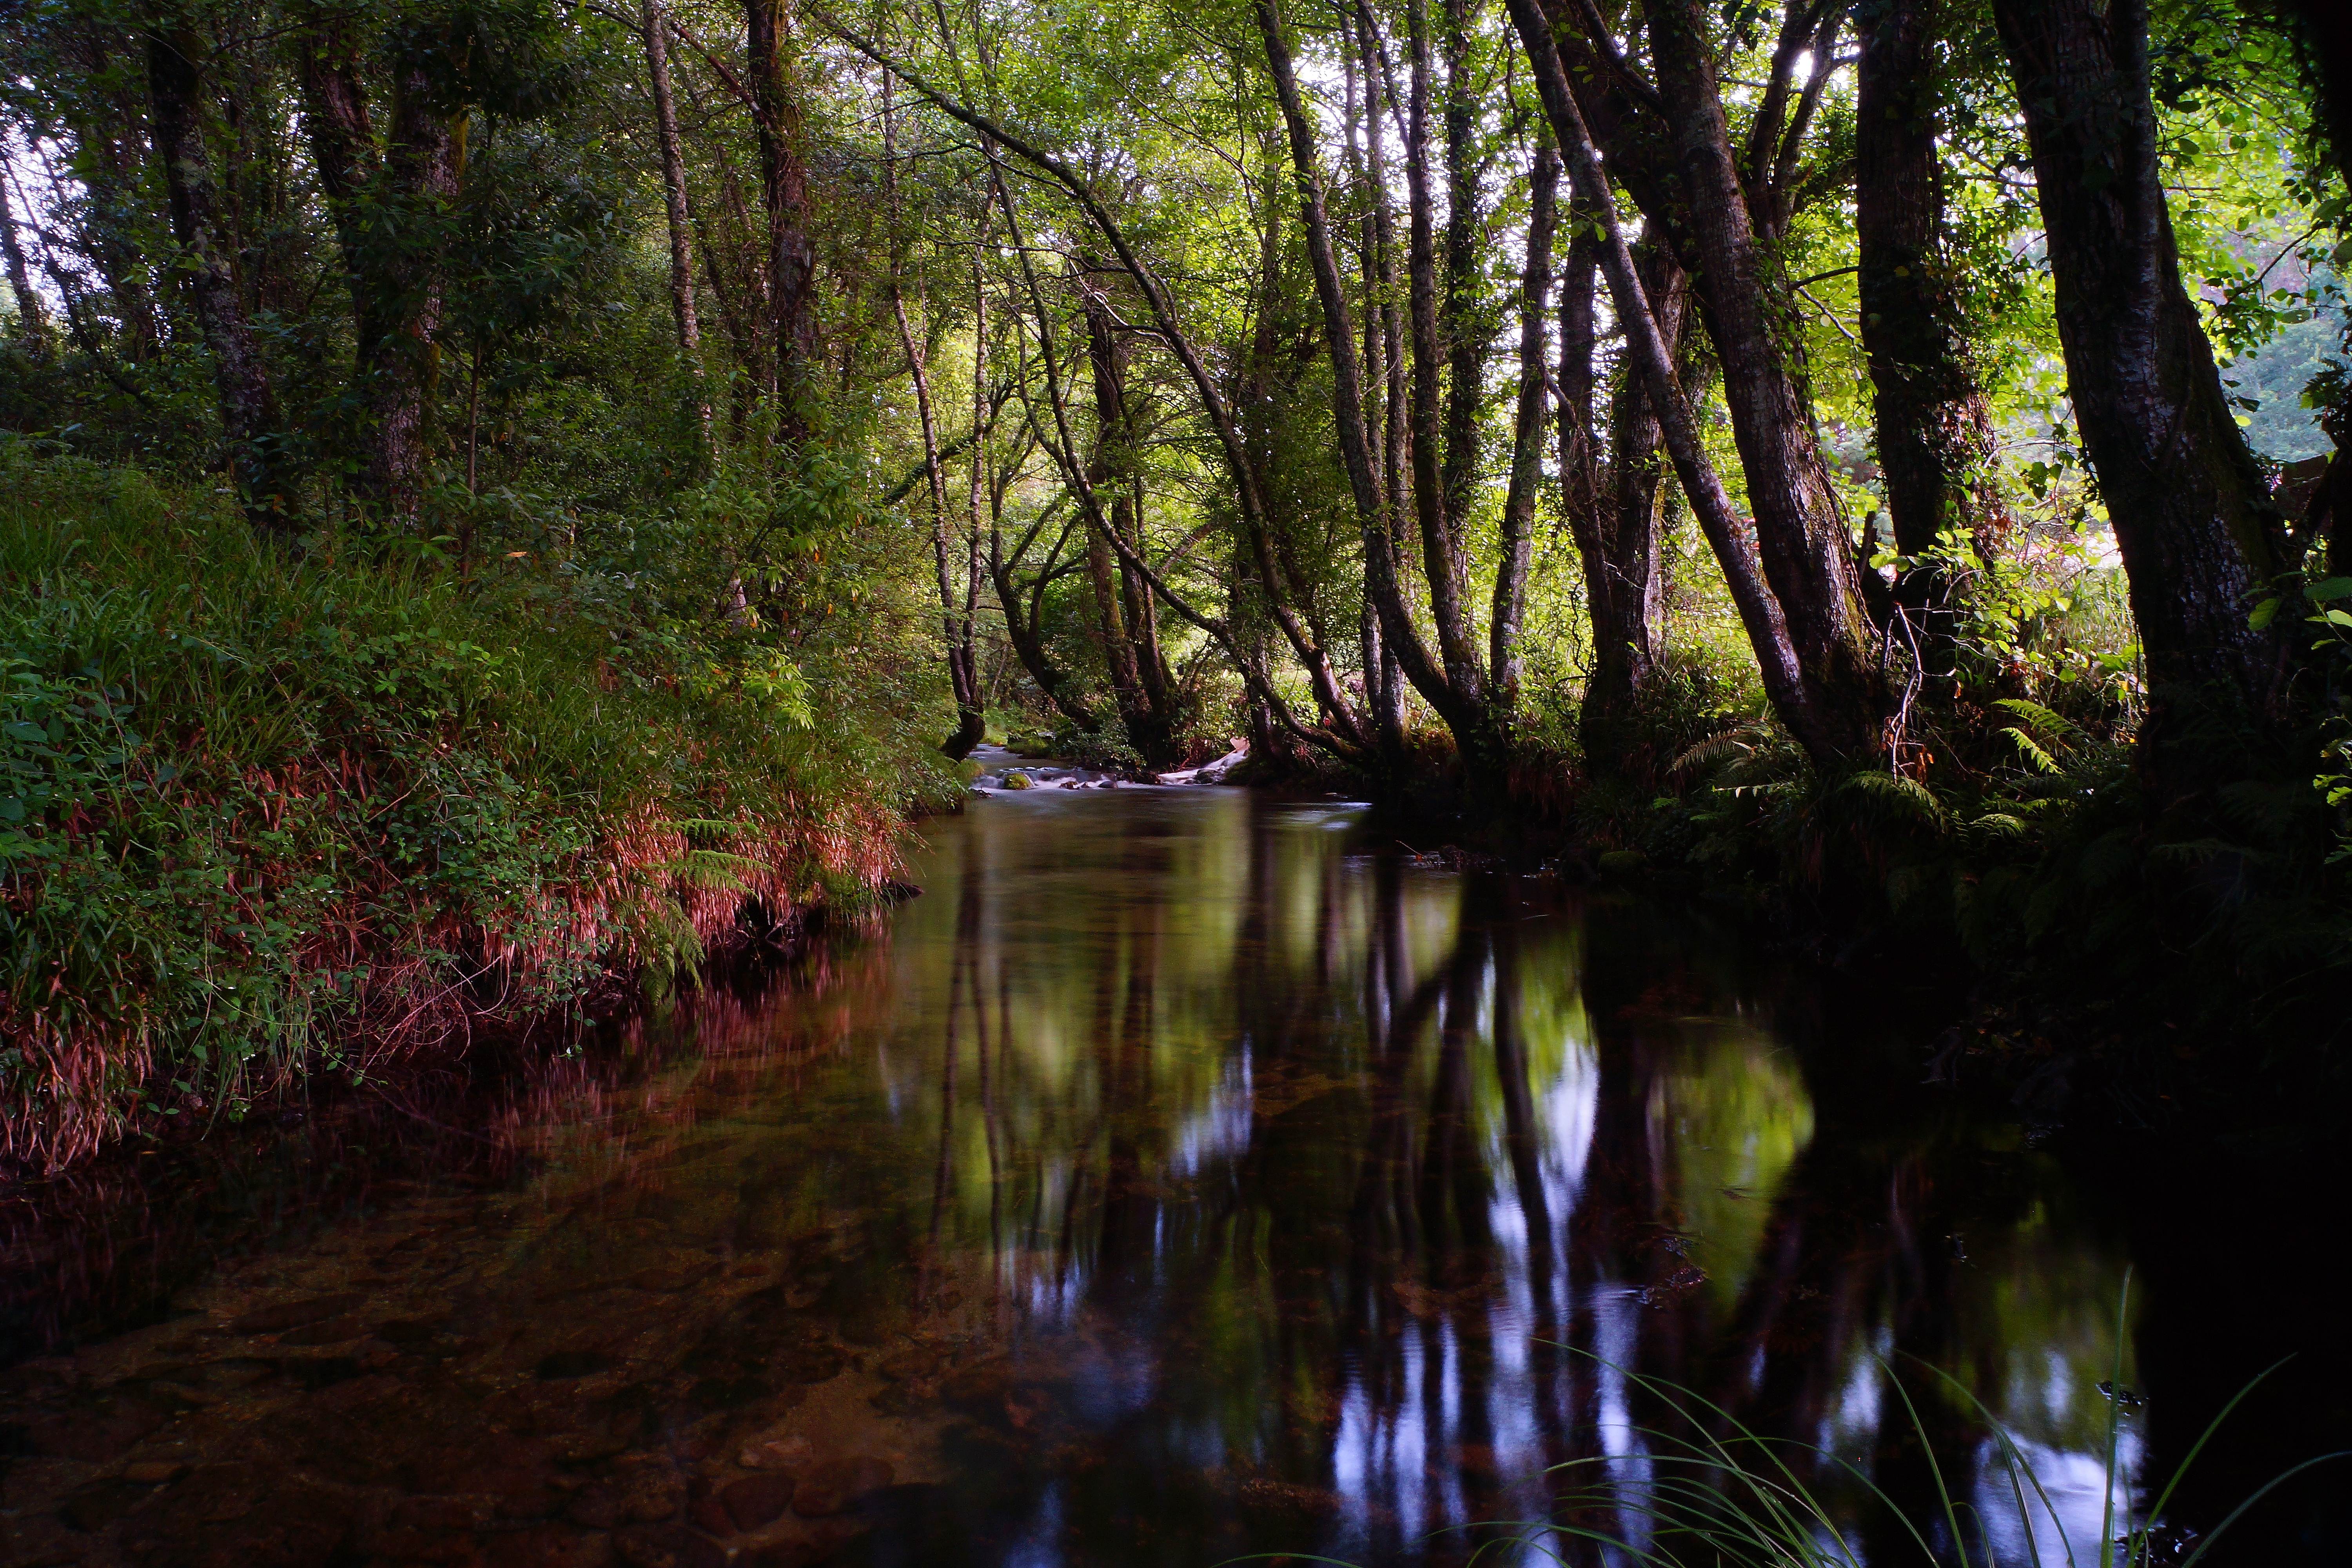
landscape, tree, nature, forest, swamp, wilderness, leaf, river, photo, pond, stream, reflection, jungle, autumn, waterway, body of water, rainforest, wetland, galicia, pontevedra, paisajes, woodland, habitat, a77, ecosystem, espana, g, ggl1, gaby1, xovesphoto, alama, overdugo, xelodegalicia, sonya77v, sonyslta77v, gabrielcoru a, old growth forest, natural environment, geographical feature, woody plant, riparian forest